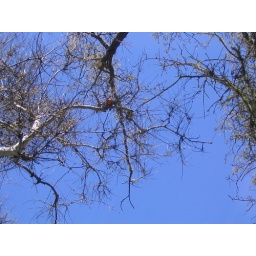
boomerang and orange stuck in tree